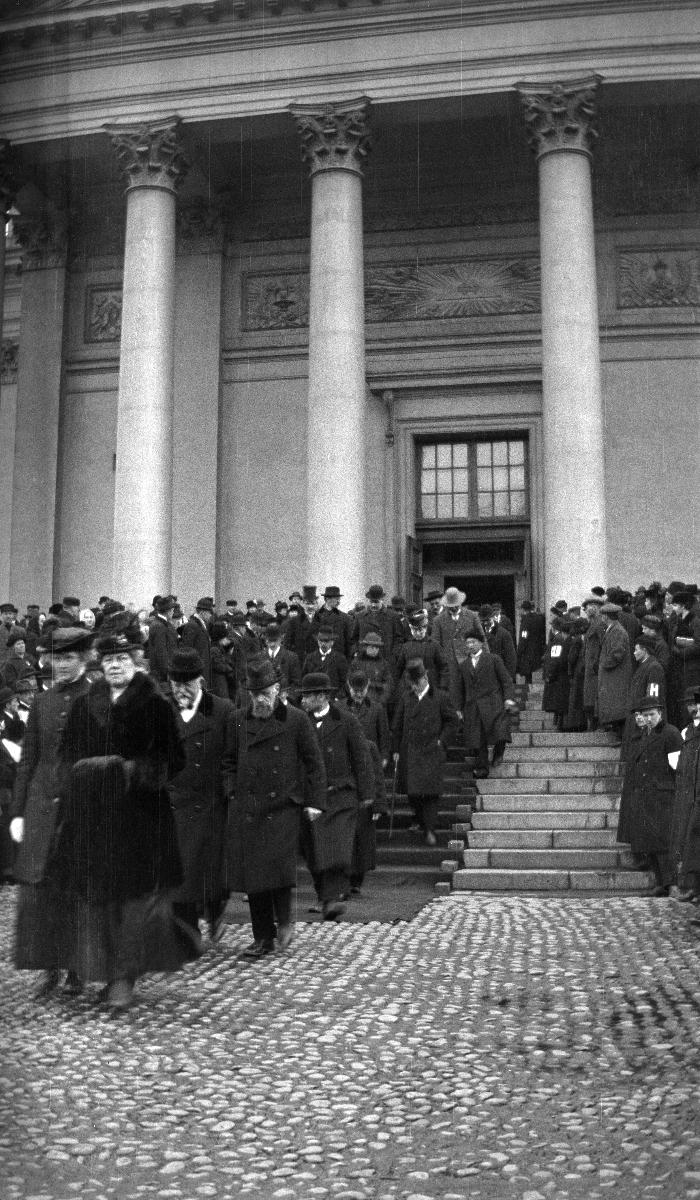
Valtiopäivien avajaiset vuonna 1917
Opening of the Finnish parliament in 1917
sisällön kuvaus: Kansanedustajat poistuvat Nikolainkirkossa (nyk. Helsingin tuomiokirkko) järjestetystä valtiopäivien avajaisjumalanpalveluksesta 11.4.1917. content description: Members of parliament leave the opening ceremony service of the Finnish parliament in St Nicholas' Church (now Helsinki Cathedral ) on April 11, 1917.
Kuvaaja: Kivekäs, Matti, kuvaaja
Vuosi: 1917
Paikka: Suomi, Uusimaa, Helsinki
Aiheet: valtiopäivät (kansanedustuslaitokset); eduskunta (parlamentit); valtiopäivät (istuntokaudet); kansanedustajat; jumalanpalvelus; Helsingin tuomiokirkko; diets (parliaments); parliament; parliamentary sessions; members of parliament; service (religion); Helsinki Cathedral; riksdagar; riksdagen; riksmöten; riksdagsledamöter; gudstjänst; Helsingfors domkyrka